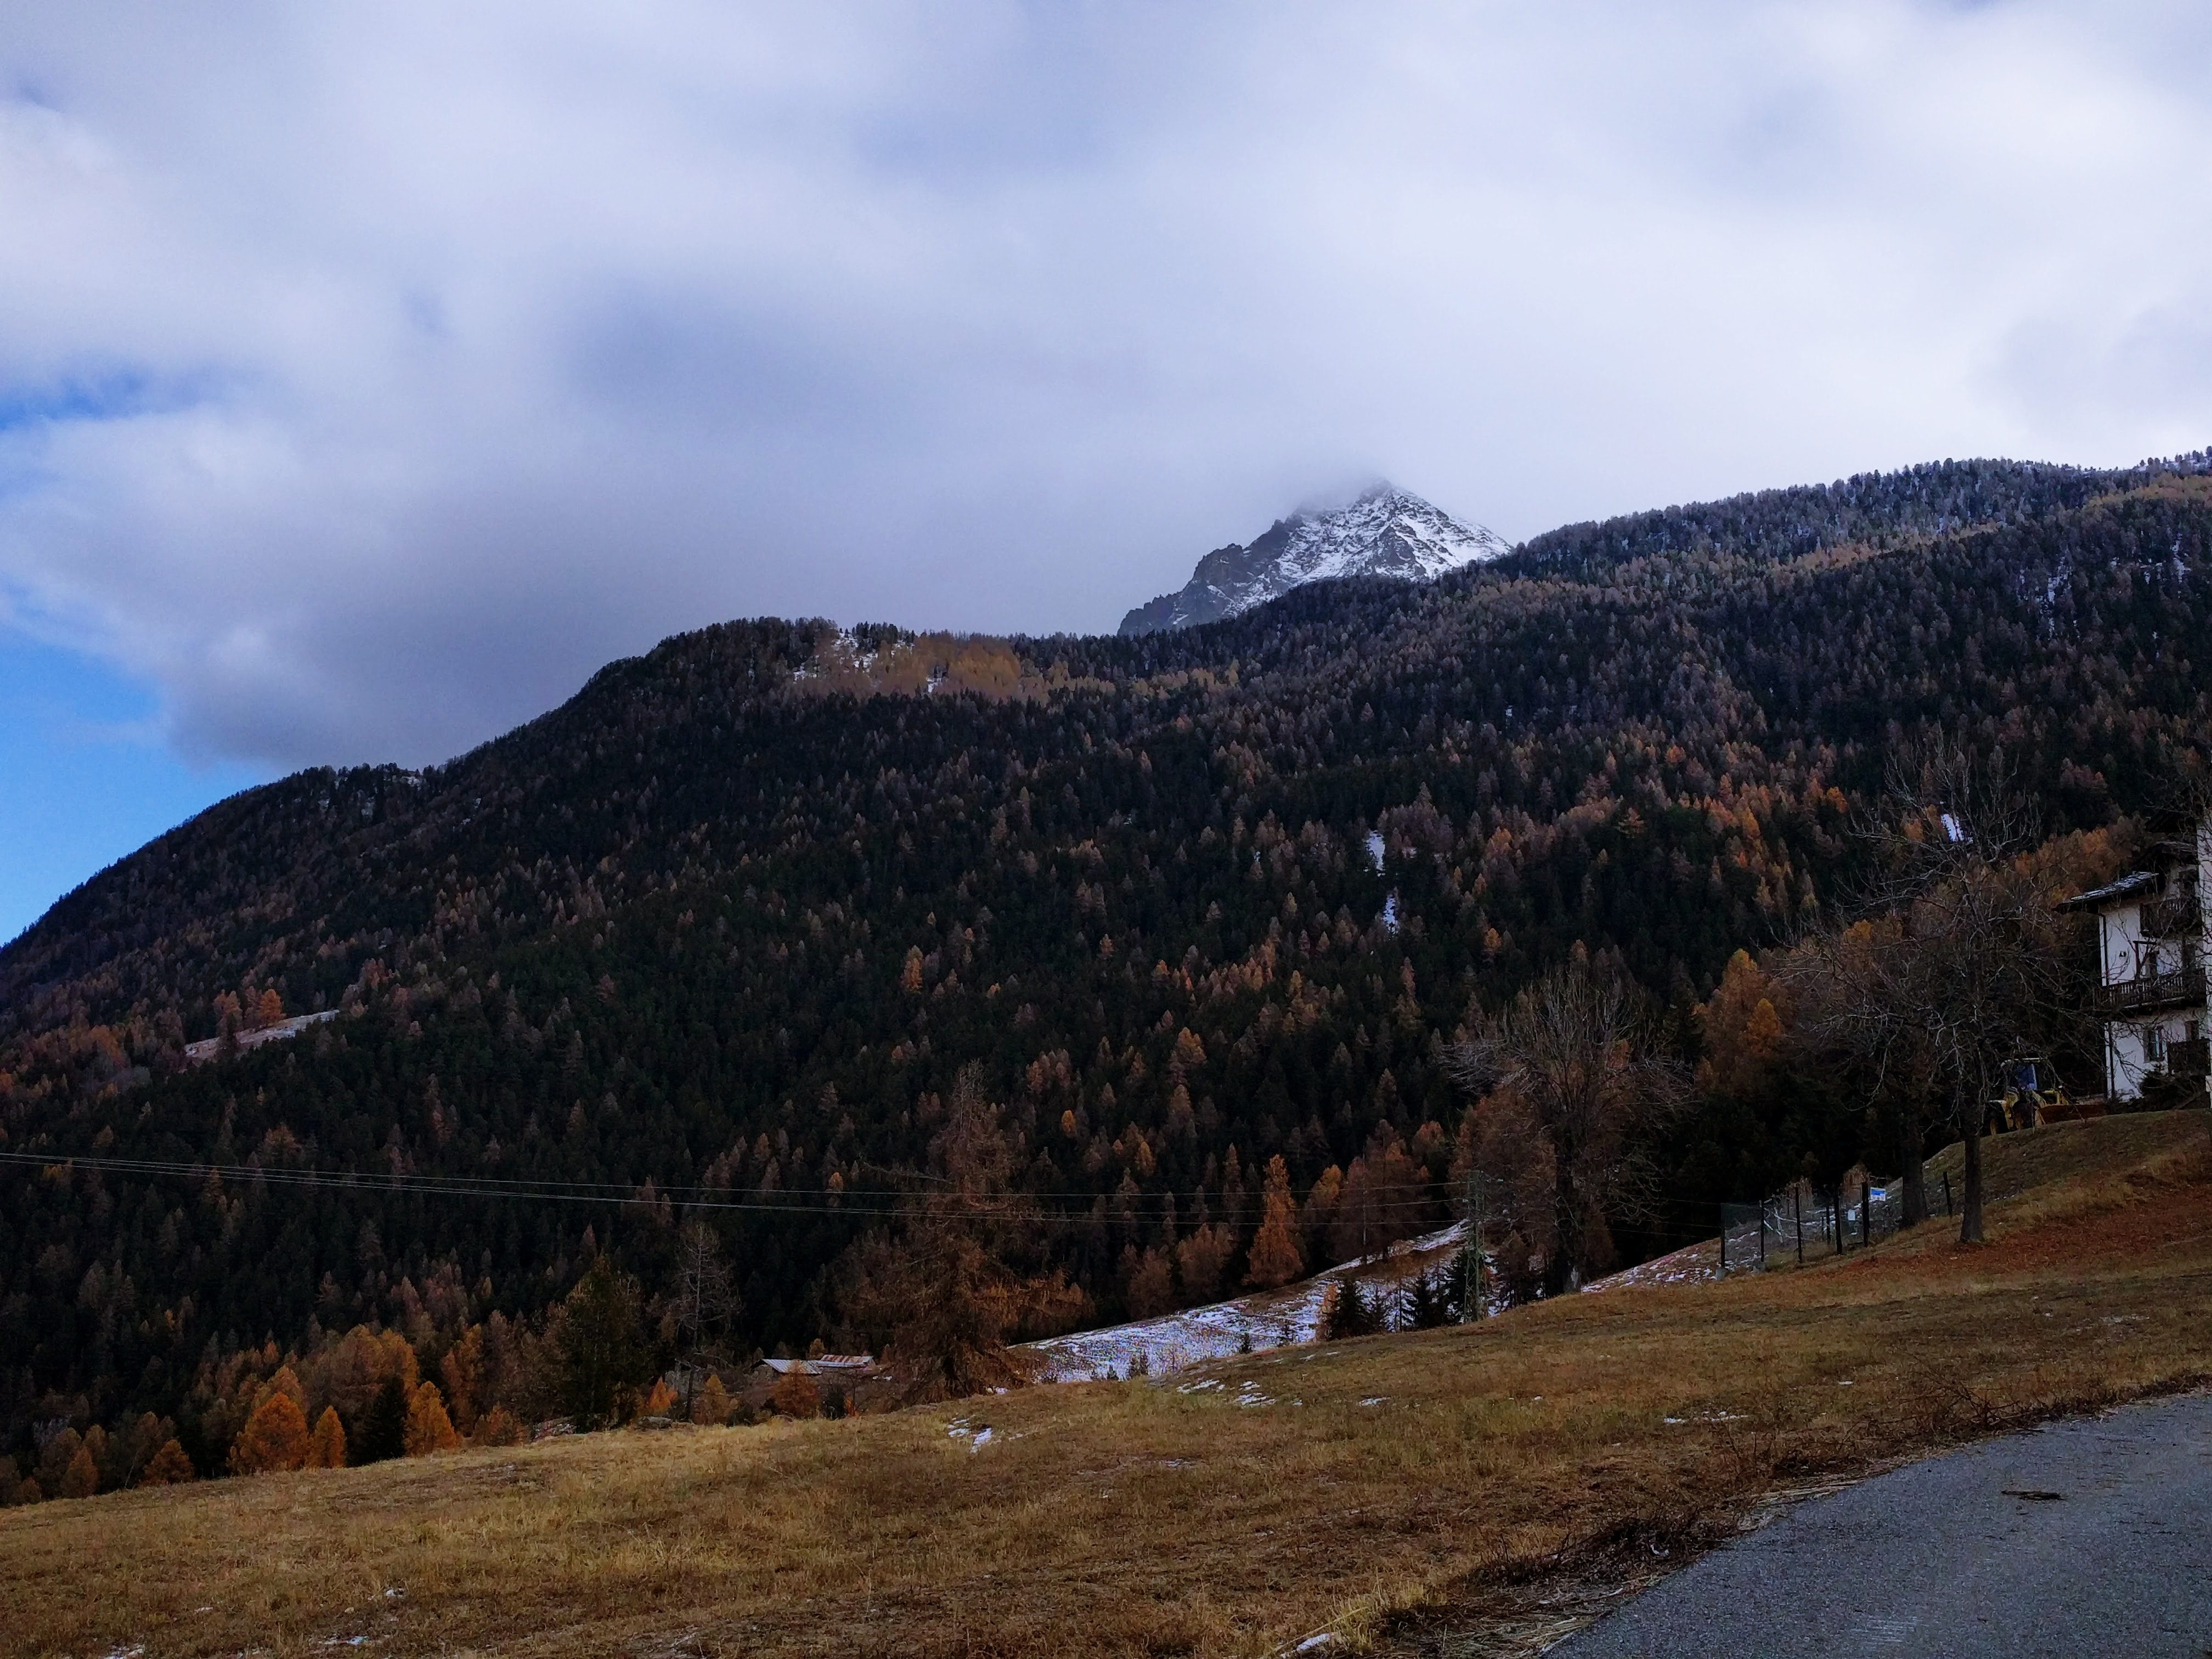
mountainous landforms, highland, mountain, sky, hill, wilderness, mountain range, ridge, cloud, fell, tree, hill station, landscape, winter, alps, road, rural area, snow, valley, plateau, autumn, mountain pass, summit, massif, national park, tundra, mount scenery, meteorological phenomenon